Bristol Harbour

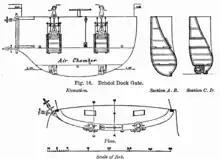
Bristol Dock gates designed by Brunel

Bristol Harbour is the harbour in the city of Bristol, England. The harbour covers an area of . It is the former natural tidal river Avon through the city but was made into its current form in 1809 when the tide was prevented from going out permanently. A tidal by-pass was dug for 2 miles through the fields of Bedminster for the river, known as the "River Avon New Cut", "New Cut", or simply "The Cut". It is often called the Floating Harbour as the water level remains constant and it is not affected by the state of the tide on the river in the Avon Gorge, The New Cut or the natural river southeast of Temple Meads to its source.